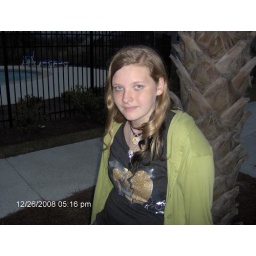
by the trees on a rock